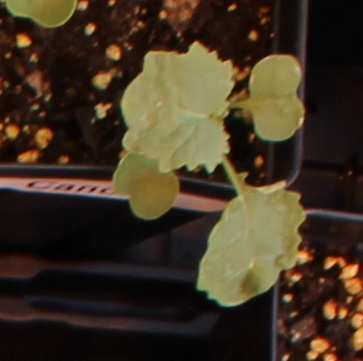
Label: Canola